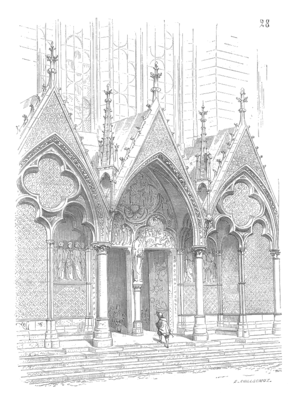
L’ancienne église Saint-Nicaise était une église située dans la partie méridionale de la vieille ville de Reims en France. Elle constituait l'abbatiale de l'abbaye bénédictine éponyme détruite en 1793.